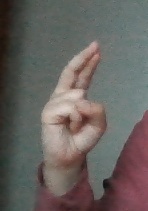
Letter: zay